Ed Whalen (broadcaster)

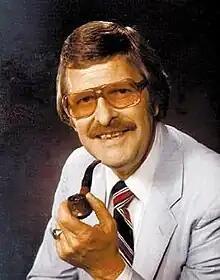
Publicity photo from the Calgary Sun

Ed Whalen (July 8, 1927 – December 4, 2001) was a Canadian television personality and journalist best known worldwide for hosting the popular professional wrestling TV series "Stampede Wrestling". Whalen was also a popular sportcaster in Calgary, Alberta whose nickname "Wailin' Ed" was indicative of his famous nasal announcing voice.